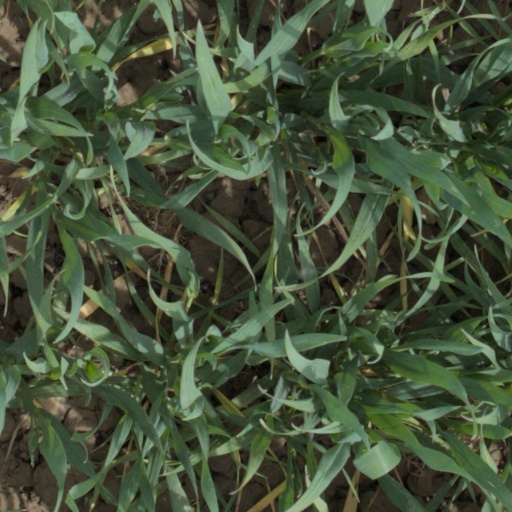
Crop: wheat